Julia Pons

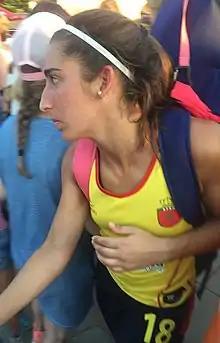
Julia Pons

Julia Pons Genescà (born 27 July 1994) is a Spanish field hockey player for the Spanish national team.